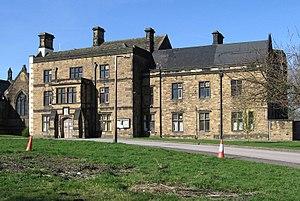
Lord James Cavendish FRS de Staveley Hall, Derbyshire était un homme politique britannique whig qui siégeait à la Chambre des communes anglaise entre 1701 et 1707 et à la Chambre des communes britannique entre 1707 et 1742.